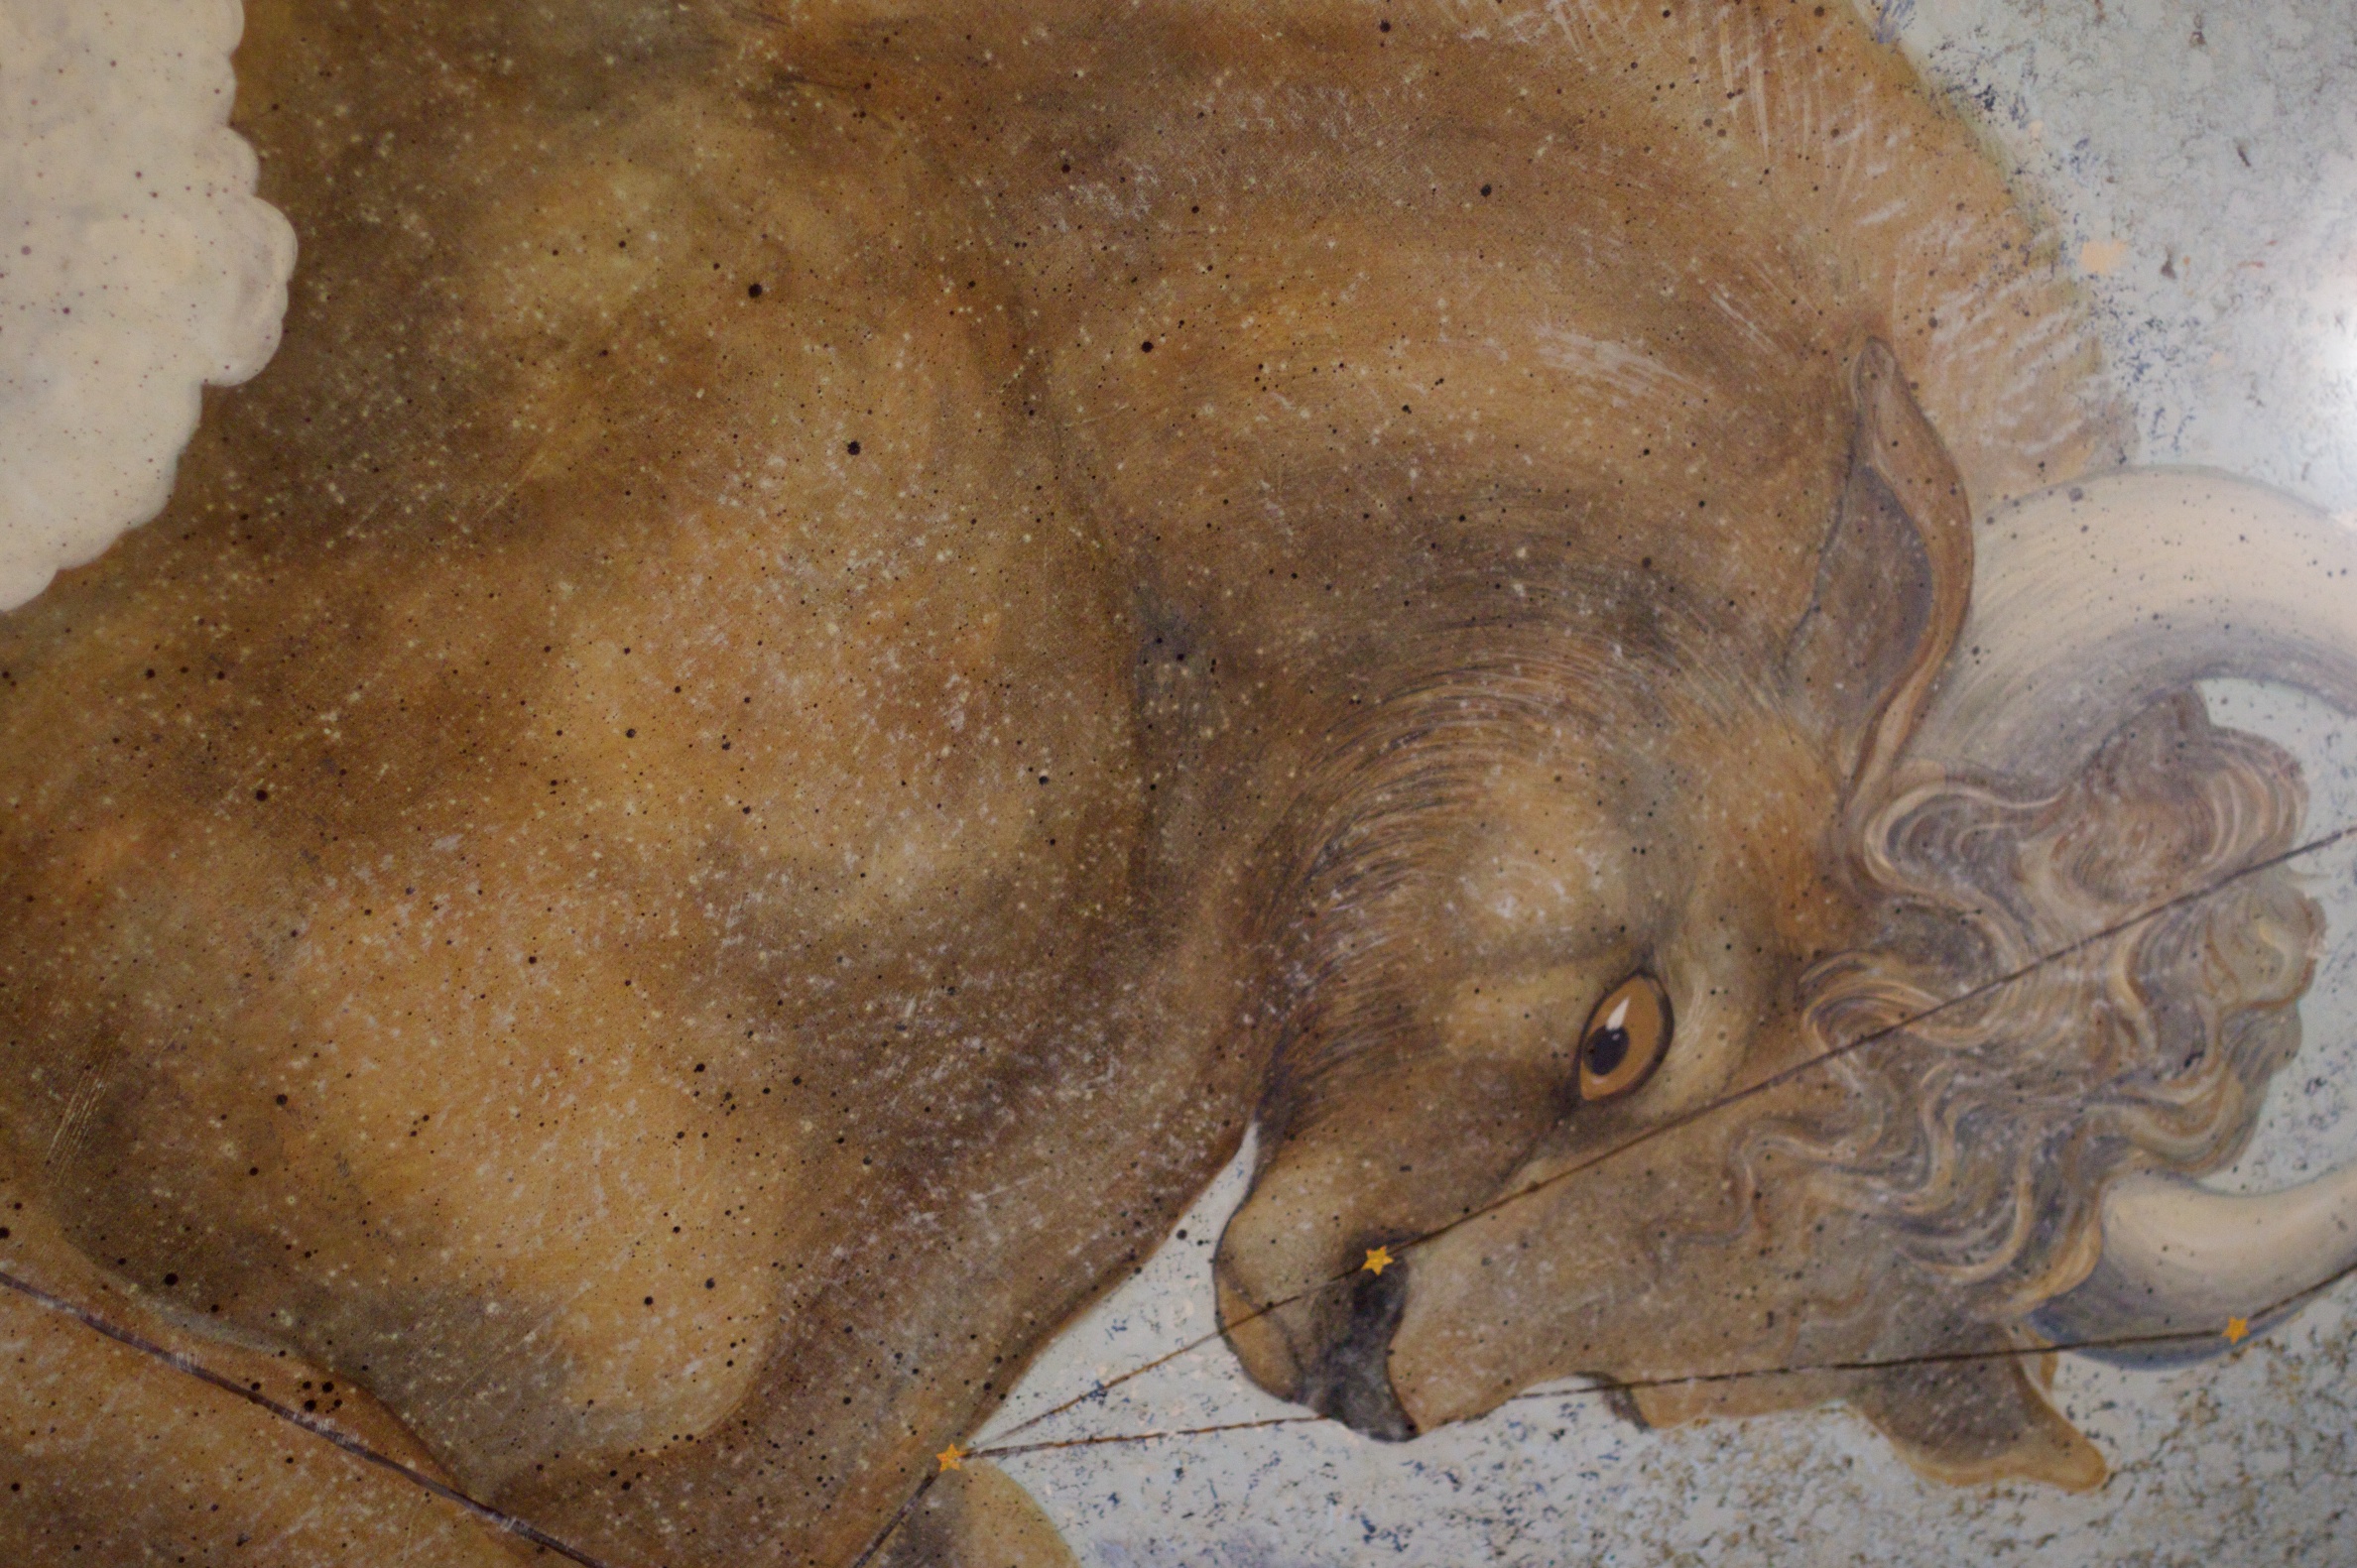
wildlife, mammal, fauna